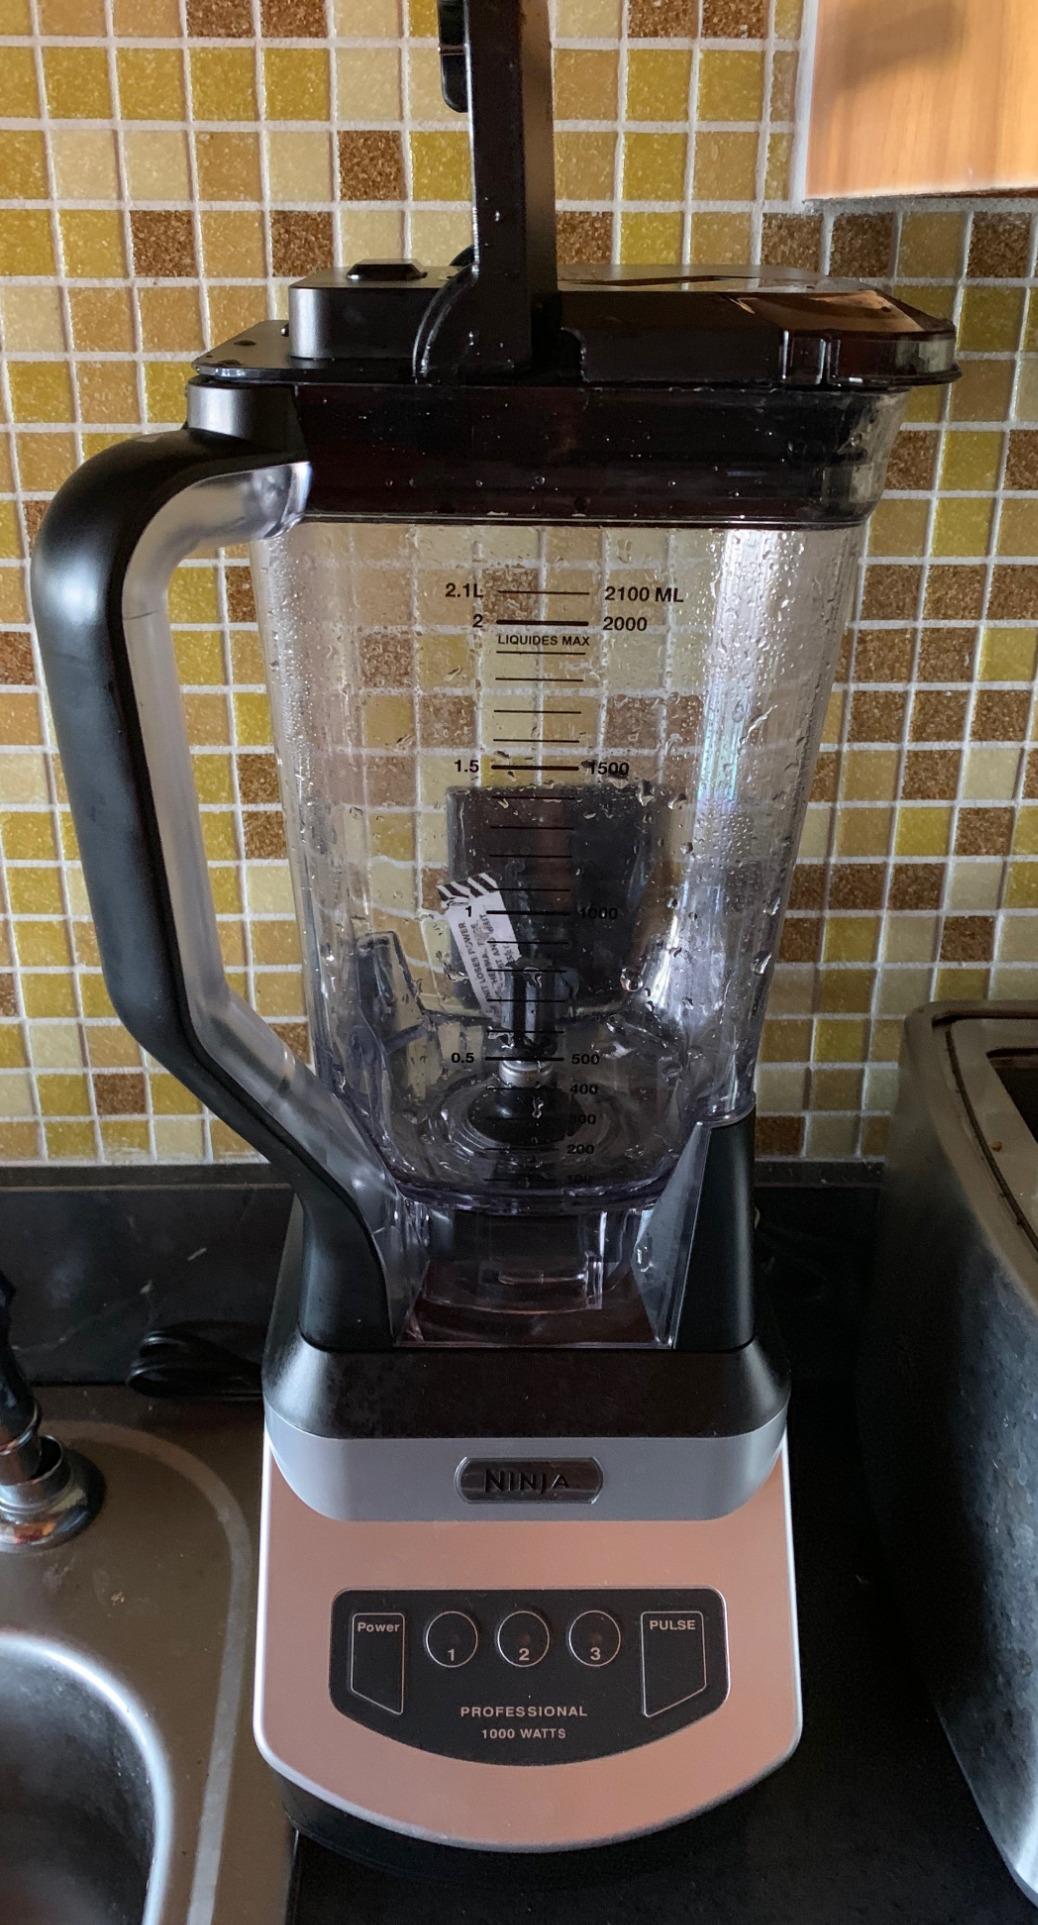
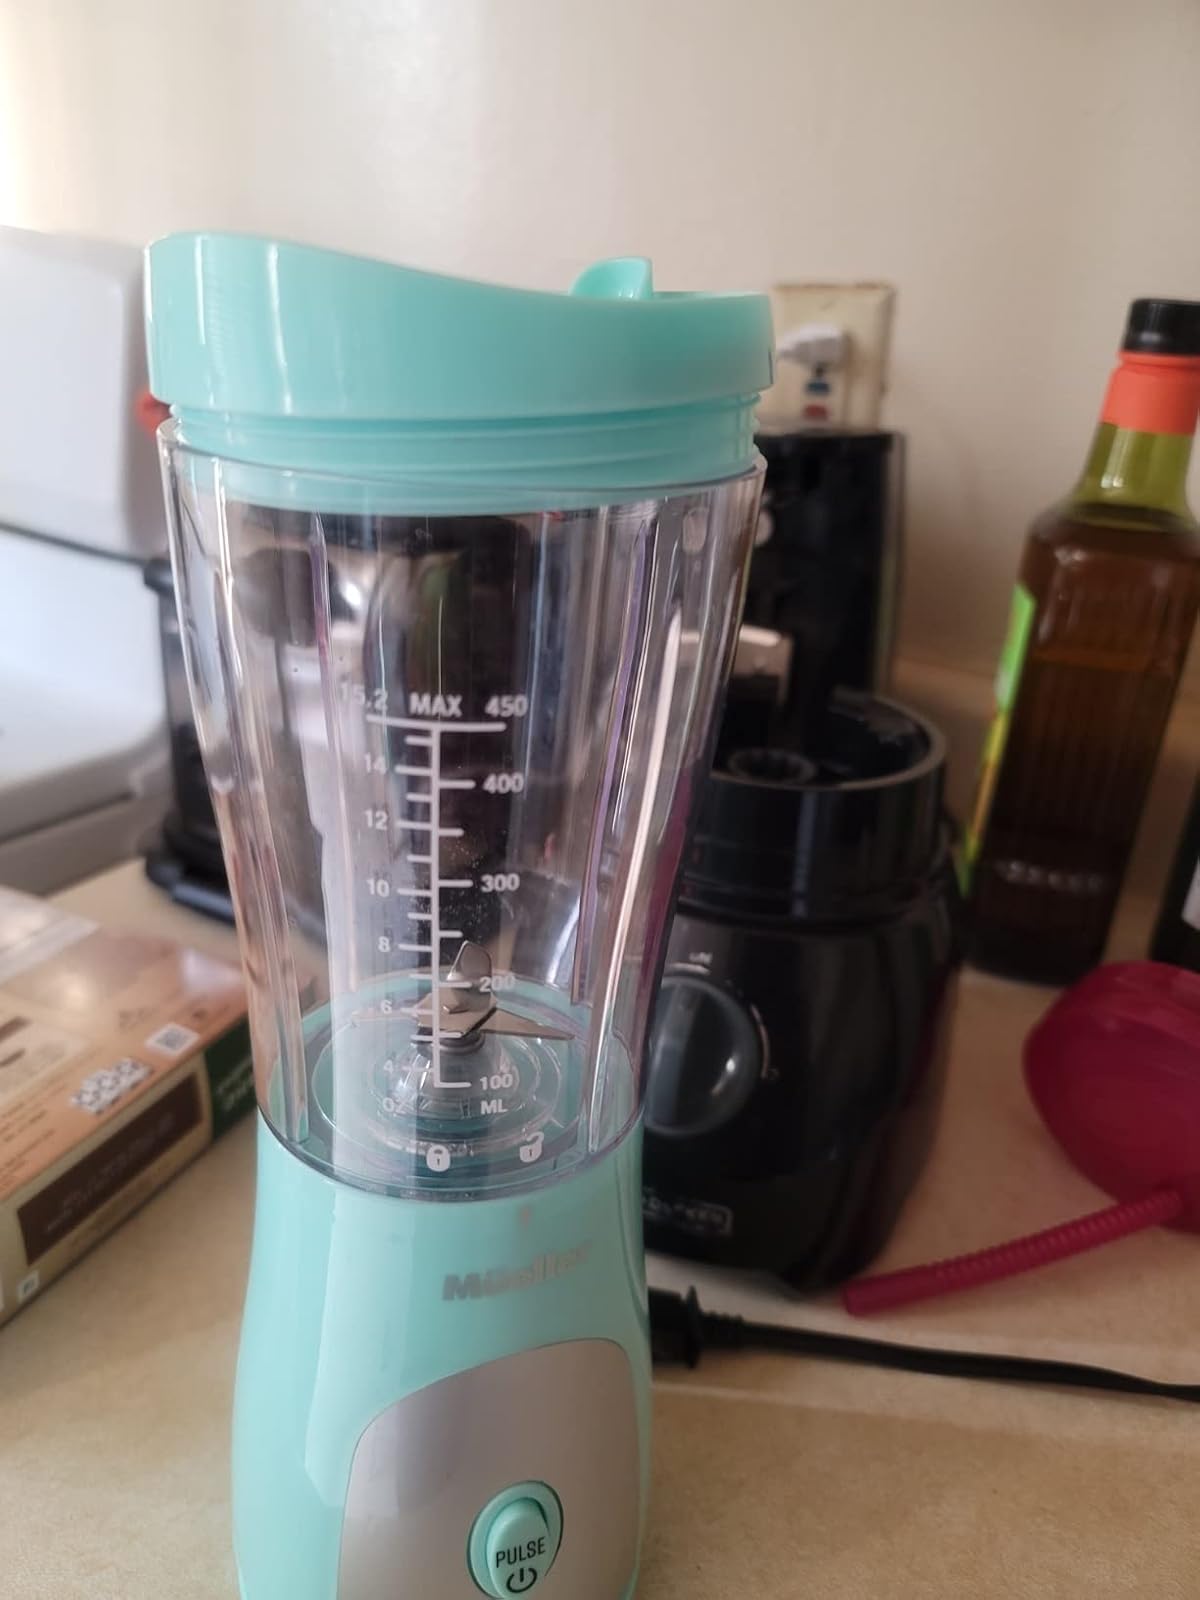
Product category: items_blender
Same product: no